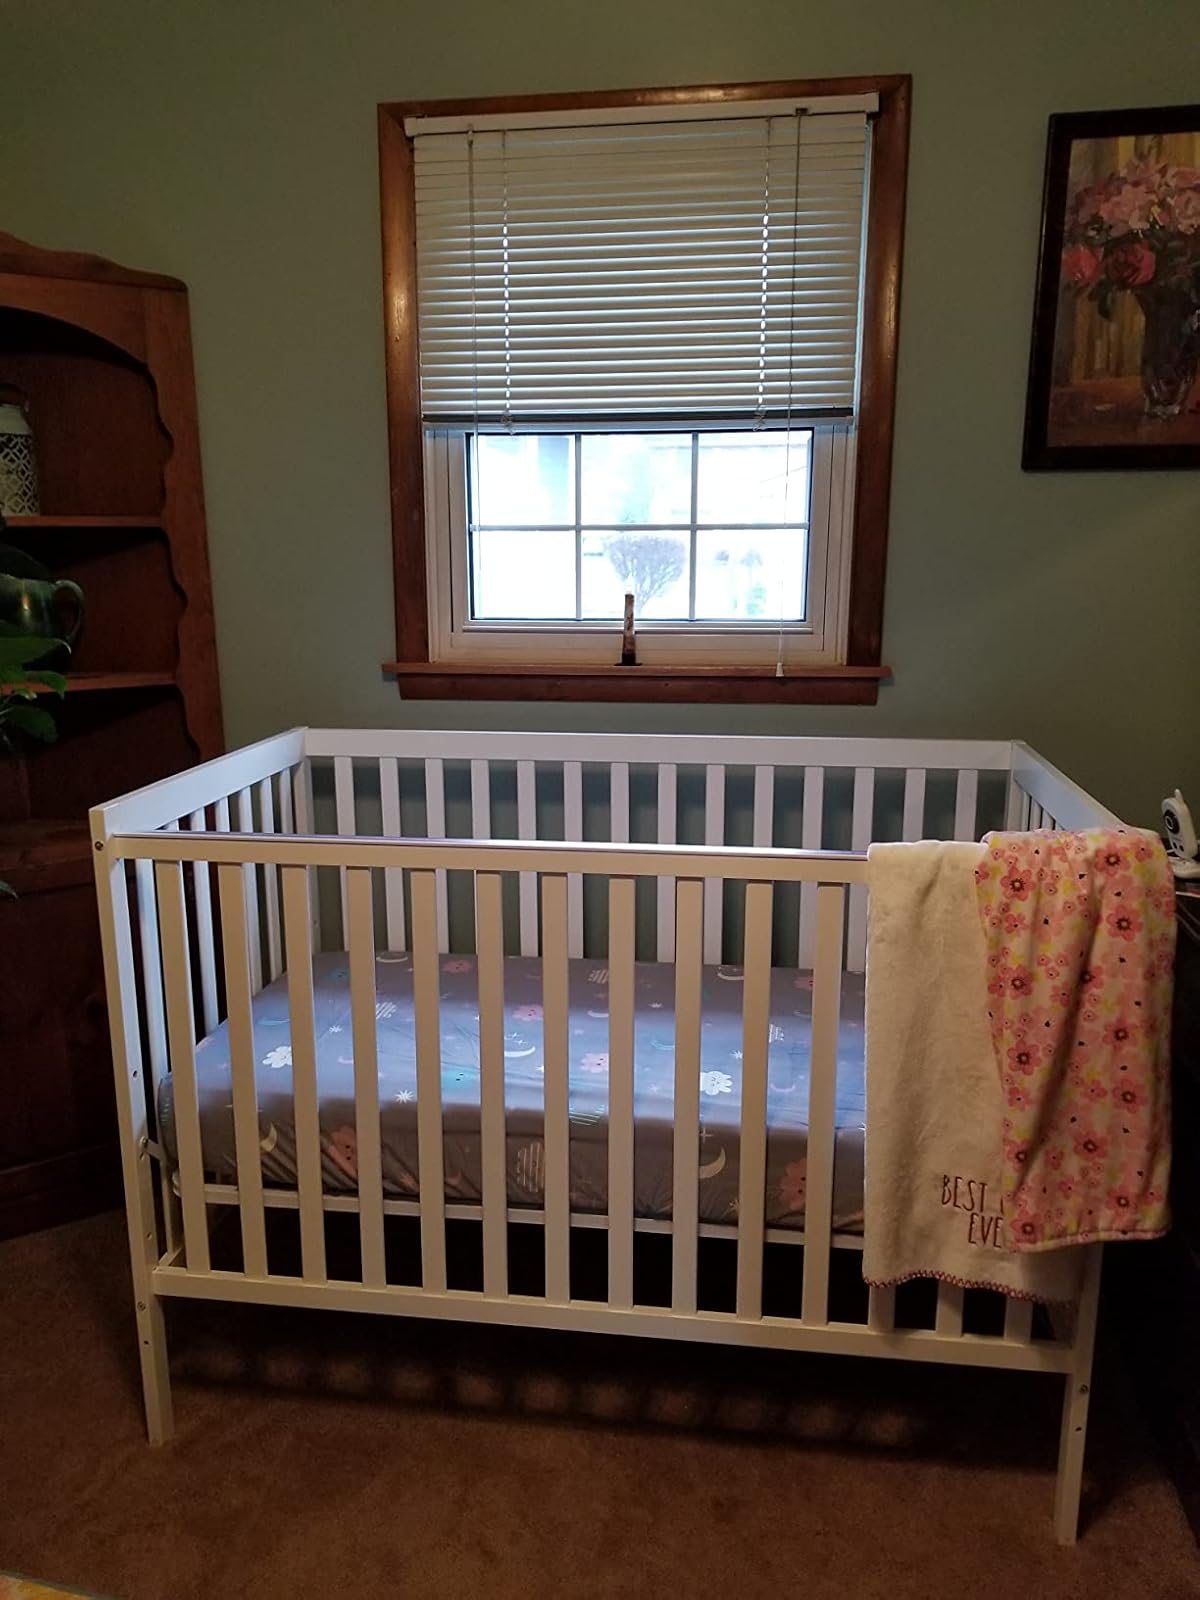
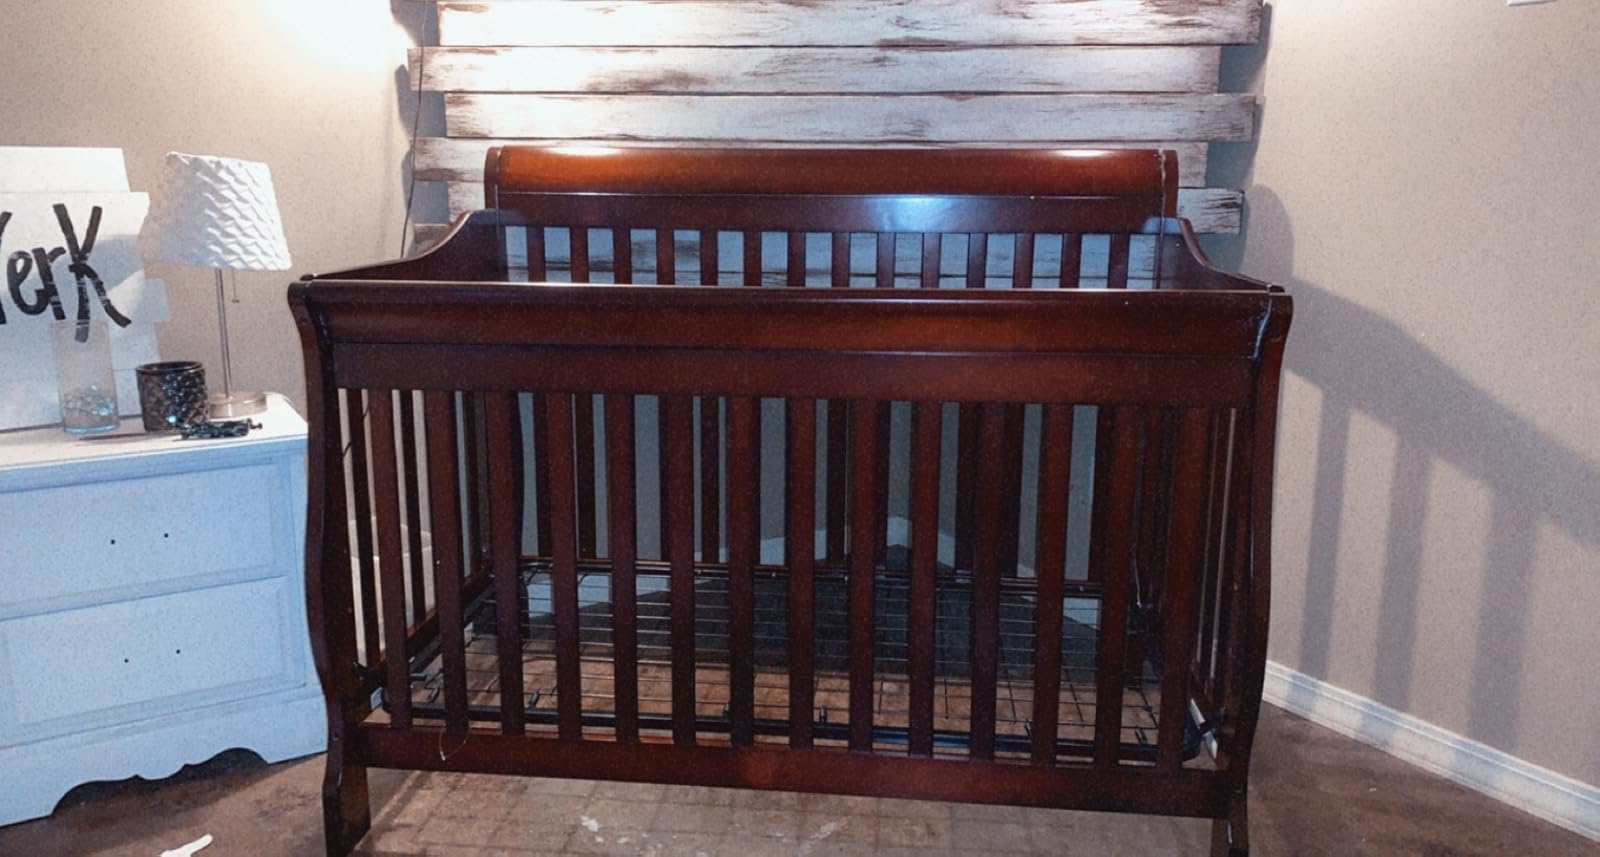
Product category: products_crib
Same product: no